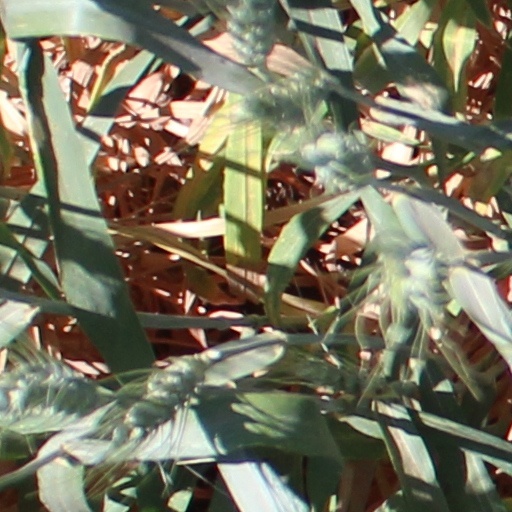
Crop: wheat